Special Operations Brigade (PLA Navy Marine Corps)

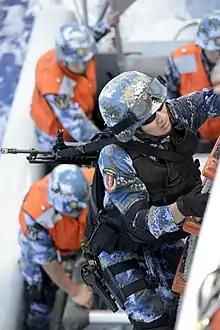
Personnel of the 7th Marine Brigade boarding a ship during the United States Pacific Fleet Exercise RIMPAC

The brigade is used for Visit, board, search, and seizure (VBSS), anti-piracy, air assault, direct action, combat diving, sabotage and amphibious reconnaissance.